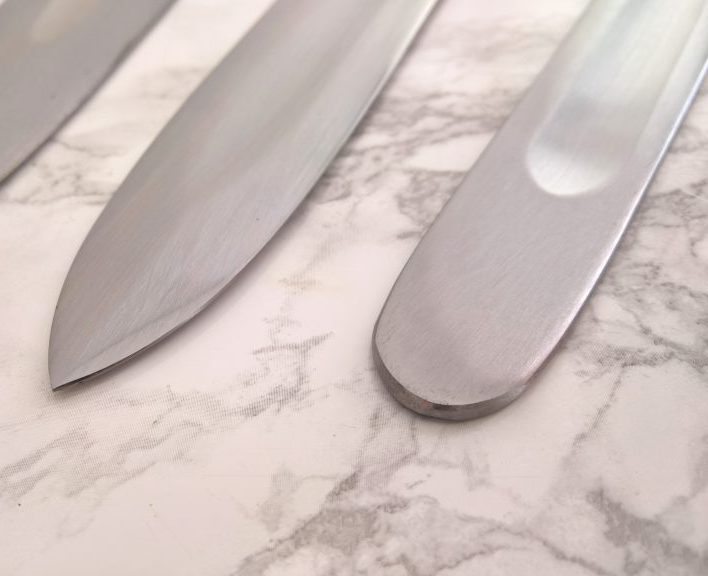
Adjective: sharper
Antonym: blunter